North Borneo dispute

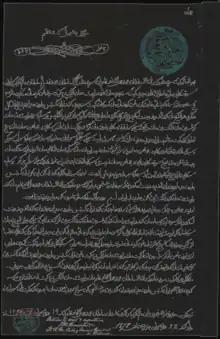
Grant by Sultan of Sulu of territories and lands from the Pandasan River to the Sibukun River on the mainland of the Island of Borneo

The keyword in the agreement is the ambiguous term "pajakkan", a Malay term which was translated by Spanish linguists in 1878 and by American anthropologists H. Otley Beyer and Harold Conklin in 1946 as "arrendamiento" or "to lease". However, the British used the interpretation of historian Najeeb Mitry Saleeby in 1908 and William George Maxwell and William Summer Gibson in 1924, which translated "pajakkan" as "to grant and cede".